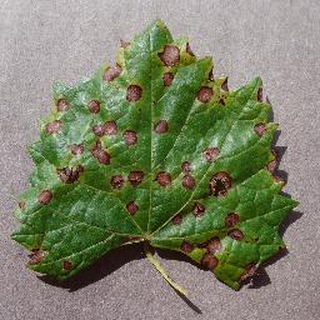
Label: grape_black_rot